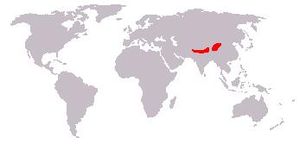
Rød panda
Den røde pandas udbredelse.
Den røde pandas udbredelse.
Rød panda, også kaldet for lille panda eller kattebjørn, er et pattedyr i rovdyr-ordenen, der lever i det østlige Himalaya og sydvestlige Kina og primært er planteædende. Det videnskabelige artsnavn Ailurus fulgens betyder "skinnende kat". Lokalt i Nepal kaldes den røde panda wha og chitwa efter dens stemme. Den røde panda blev først opdaget i 1825 og var de næste 50 år den eneste panda man kendte til i den vestlige verden. Arten er ikke nært beslægtet med pandaen, der taksonomisk placeres i bjørnefamilien.